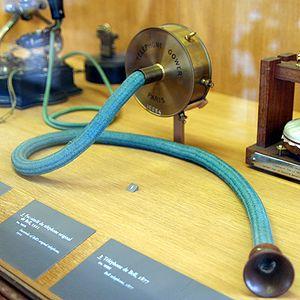
Les télécommunications sont définies comme la transmission à distance d’informations avec des moyens à base d'électronique et d'informatique et de transmission filaire, optique ou électromagnétique. Ce terme a un sens plus large que son acception équivalente officielle « communication électronique ». Elles se distinguent ainsi de la poste qui transmet des informations ou des objets sous forme physique.